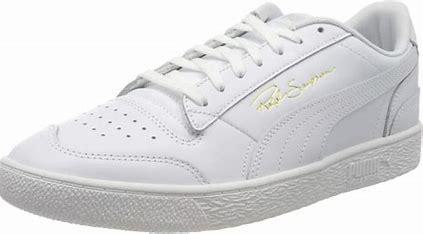
Brand: Puma
Model: Ralph Sampson Lo